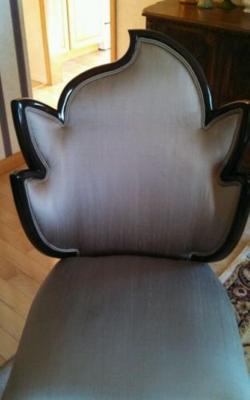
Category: chair